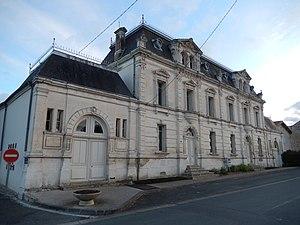
Le bien beau bâtiment de l'école de Loulay (Charente-Maritime, France).
Loulay est une commune du sud-ouest de la France située dans le département de la Charente-Maritime. Ses habitants sont appelés les Loulaysiens et Loulaysiennes.